Augusto Parra Muñoz

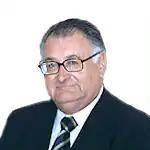

César Augusto Parra Muñoz (born 10 August 1942) is a Chilean diplomat and is the current Ambassador Extraordinary and Plenipotentiary of the Republic of Chile to the Russian Federation, presenting his Letter of Credence to then-President of Russia Vladimir Putin on 25 July 2006.